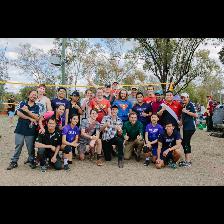
Label: Human